Oregon State Beavers football statistical leaders

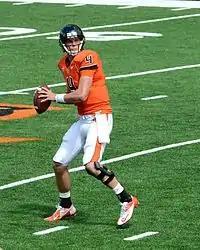
Sean Mannion holds all Oregon State passing records.

The Oregon State Beavers football statistical leaders are individual statistical leaders of the Oregon State Beavers football program in various categories, including passing, rushing, receiving, total offense, defensive stats, and kicking. Within those areas, the lists identify single-game, single-season, and career leaders. The Beavers represent Oregon State University in the NCAA's Pac-12 Conference.